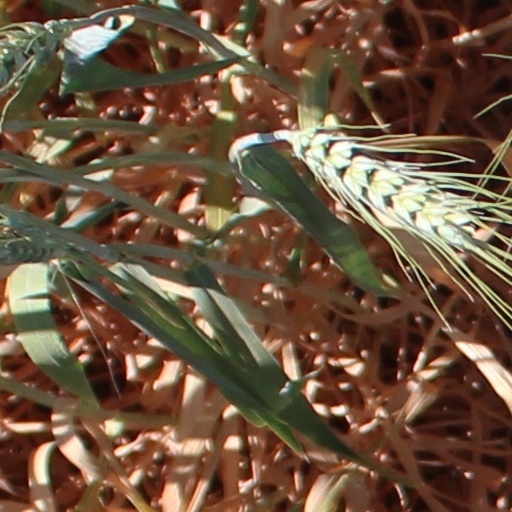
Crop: wheat